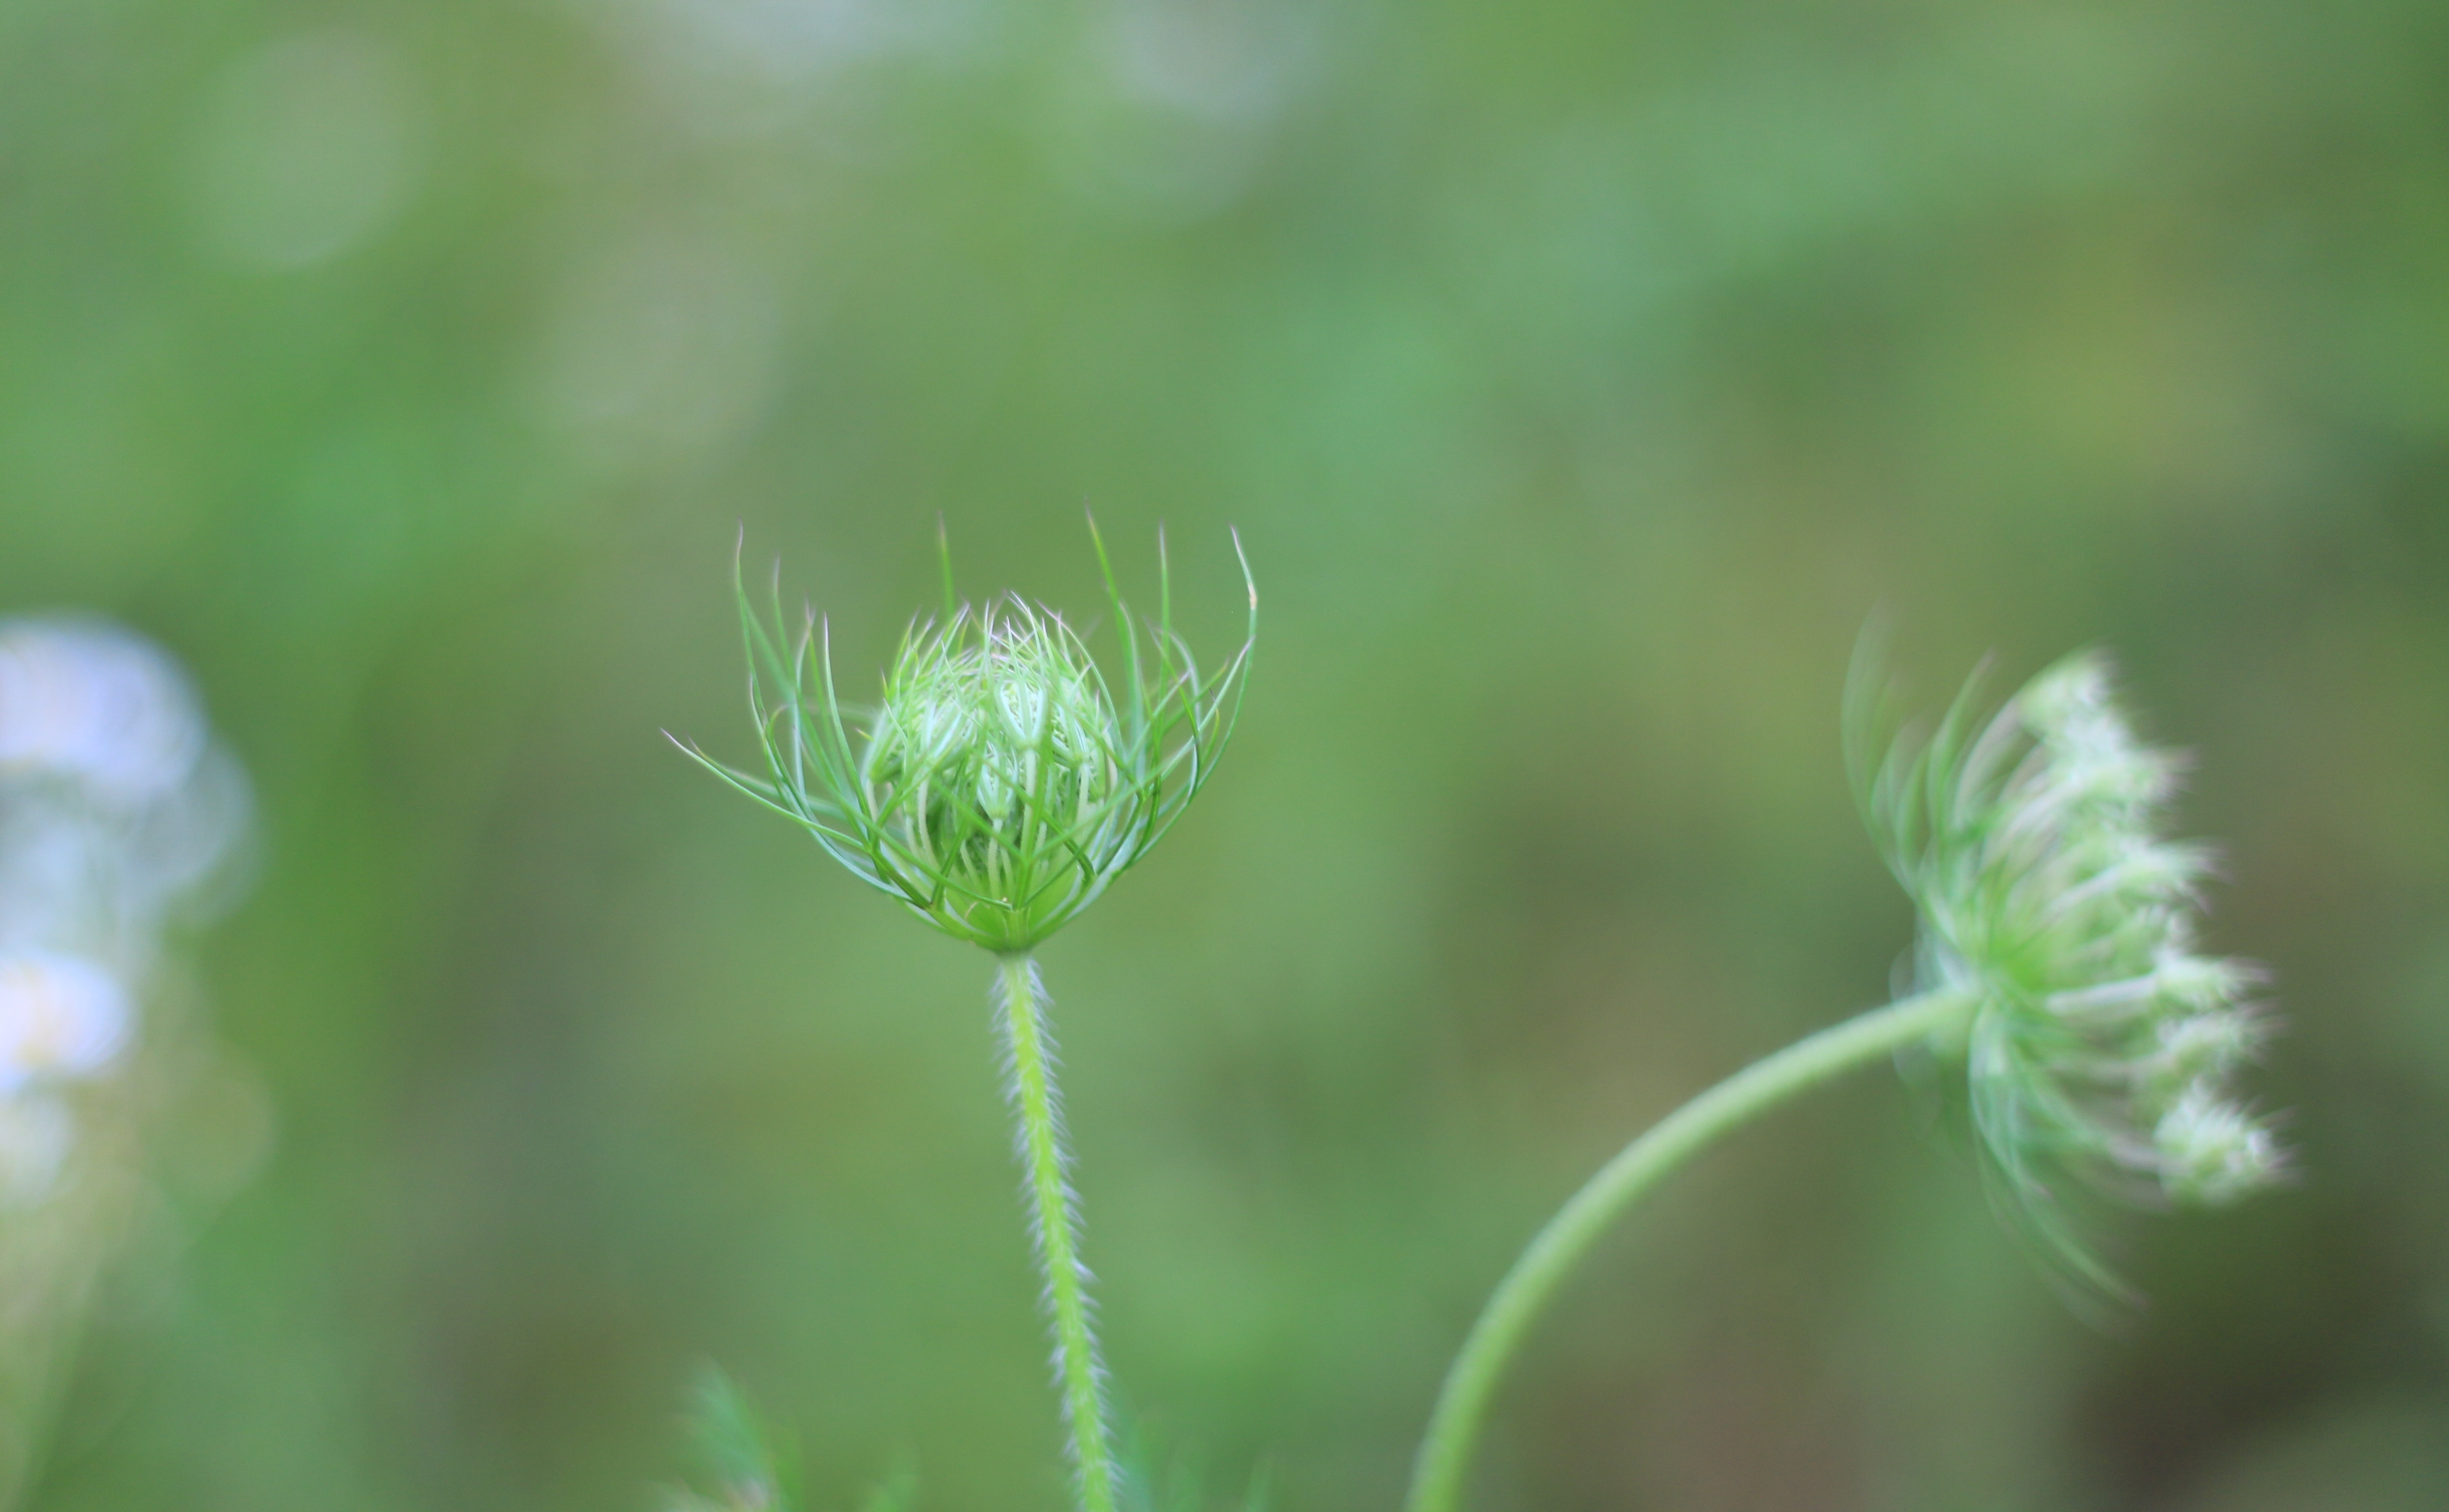
nature, grass, plant, field, photography, meadow, leaf, flower, green, herb, fresh, botany, flora, health, wildflower, close up, dream, small fresh, macro photography, flowering plant, daisy family, wild carrot, wild fennel, grass family, plant stem, land plant